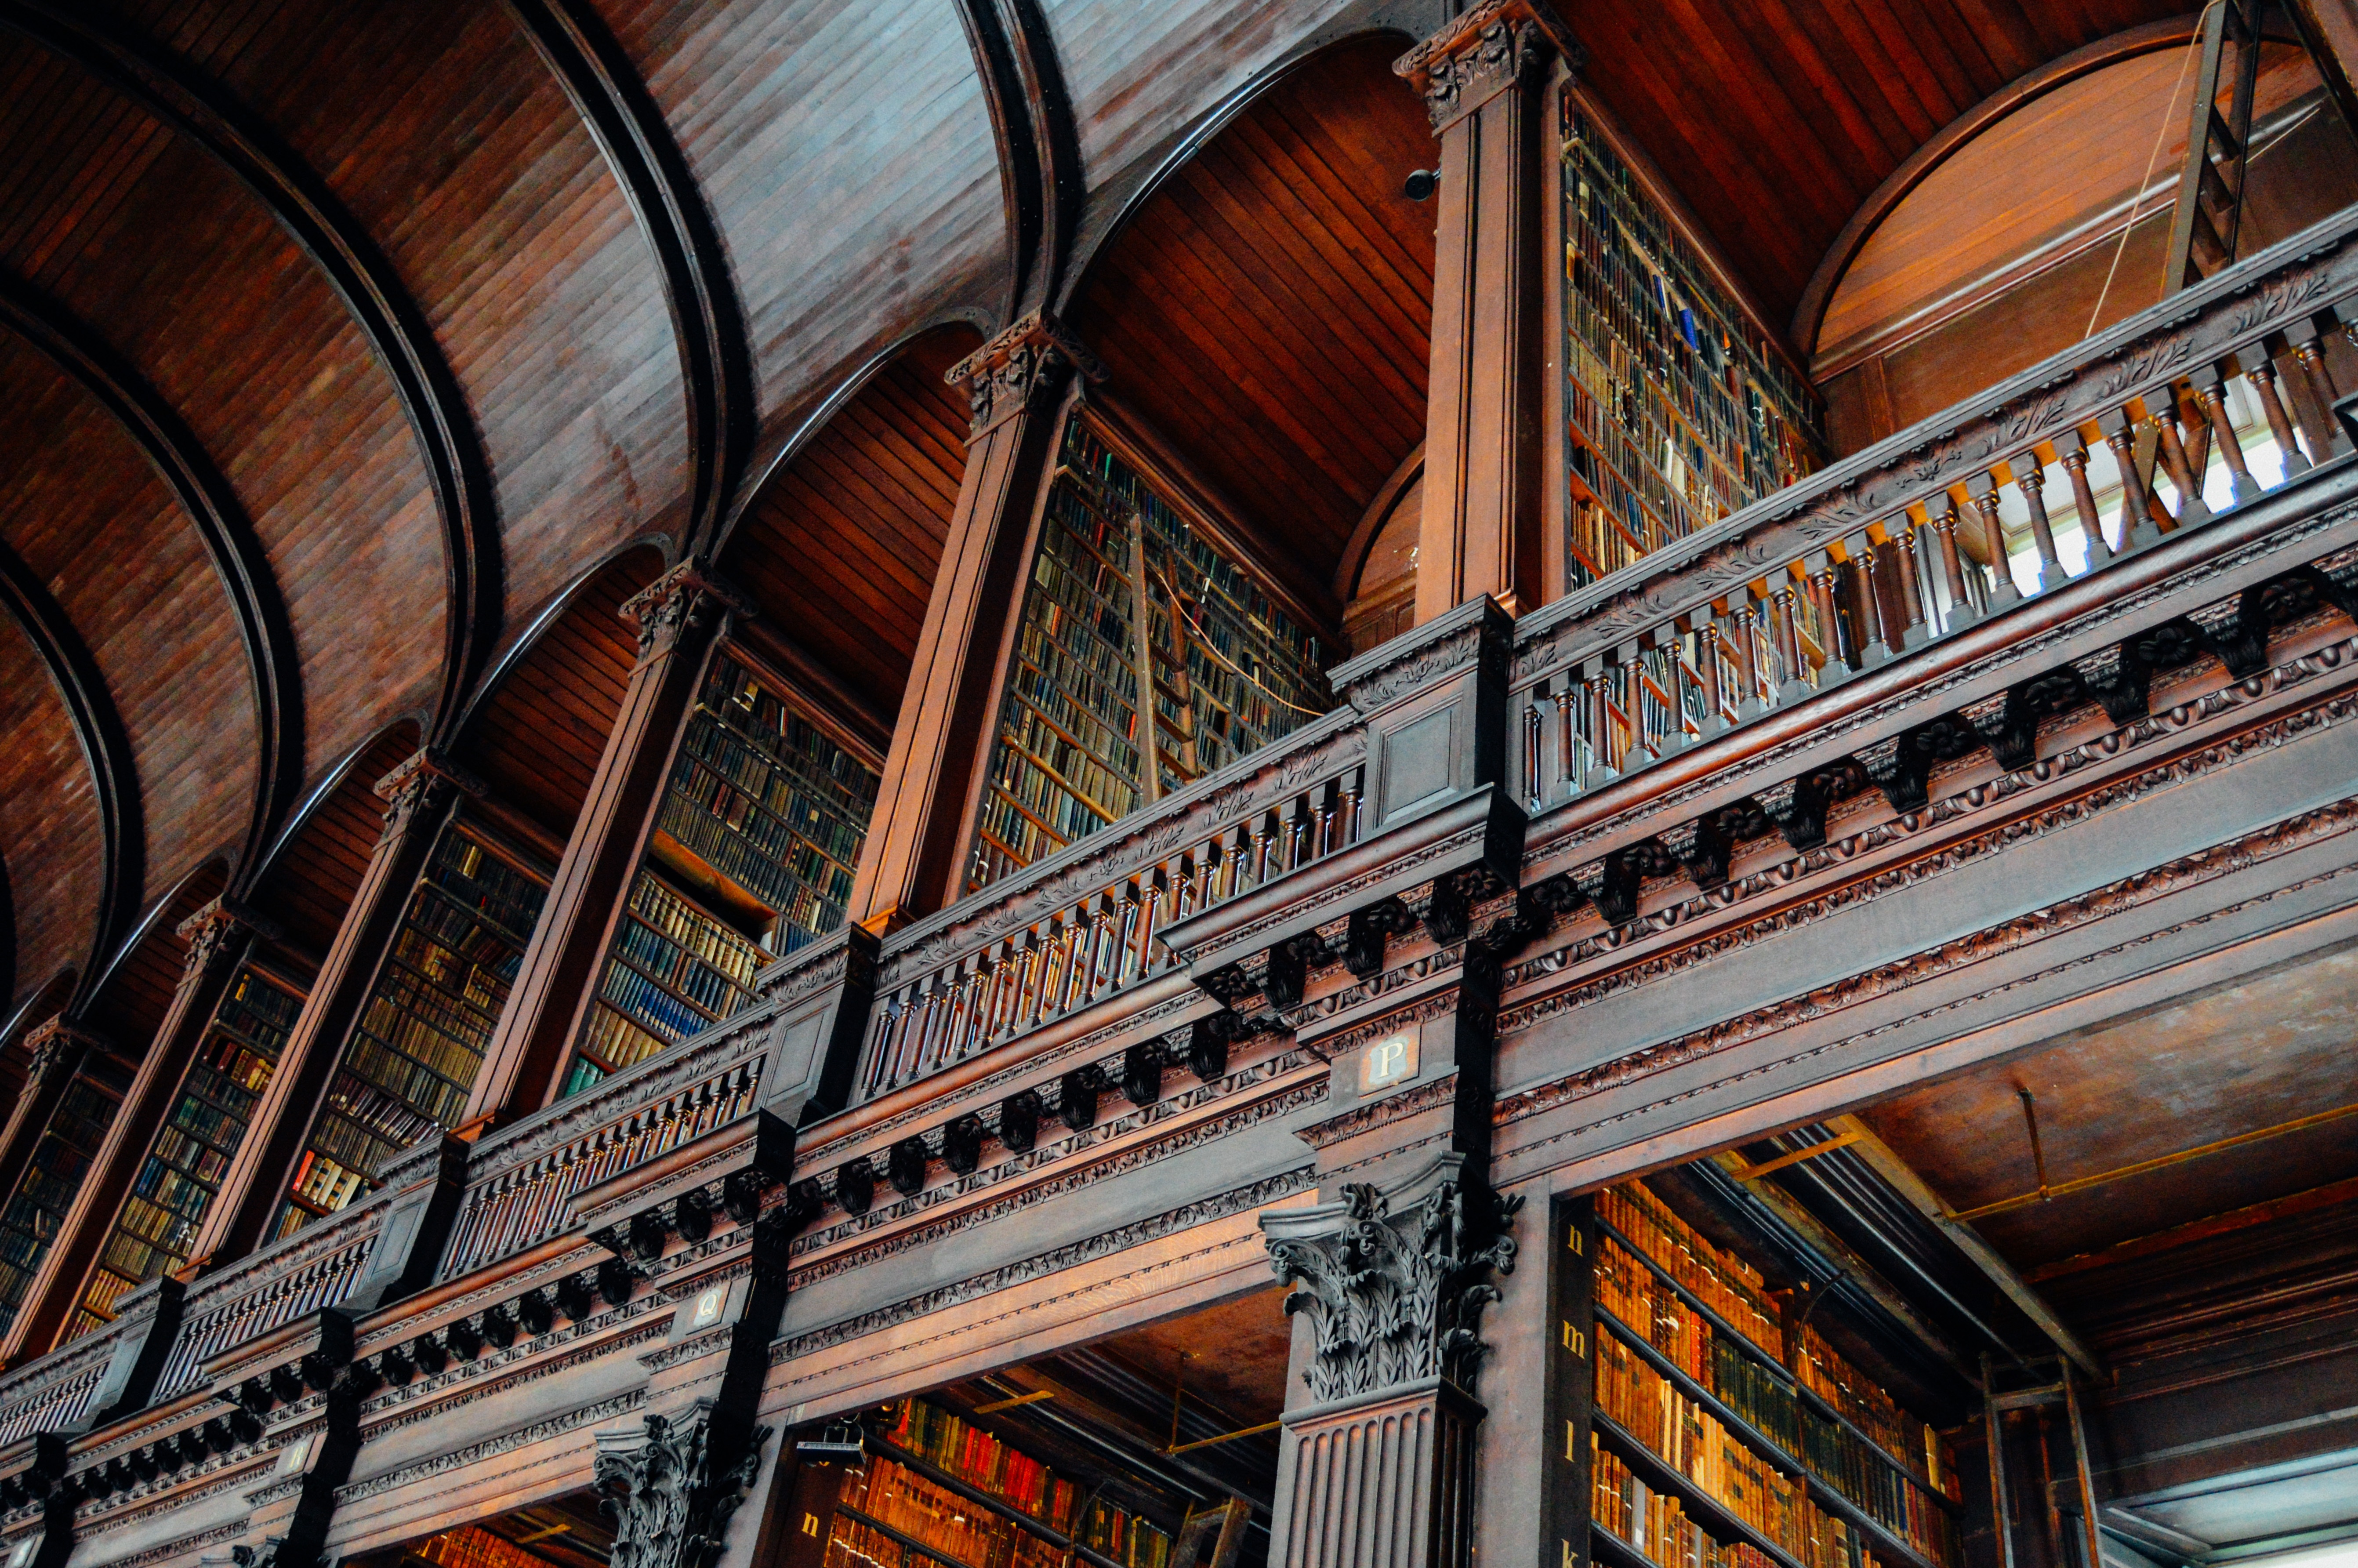
book, architecture, wood, building, tranquil, ancient, facade, library, university, ireland, college, irish, dublin